Spider-Man 2

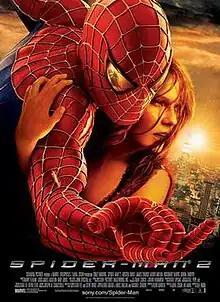
Theatrical release poster

Spider-Man 2 is a 2004 American superhero film based on the Marvel Comics character Spider-Man. Directed by Sam Raimi and written by Alvin Sargent from a story conceived by Michael Chabon and the writing team of Alfred Gough and Miles Millar, the film was produced by Columbia Pictures in association with Marvel Enterprises and Laura Ziskin Productions, and distributed by Sony Pictures Releasing. It is the second installment in Raimi's "Spider-Man" trilogy and the sequel to "Spider-Man" (2002). The film stars Tobey Maguire as Peter Parker / Spider-Man, alongside Kirsten Dunst, James Franco, Alfred Molina, Rosemary Harris, and Donna Murphy. Peter Parker fights to stop scientist Dr. Otto Octavius from recreating a dangerous experiment, while also dealing with a personal crisis.